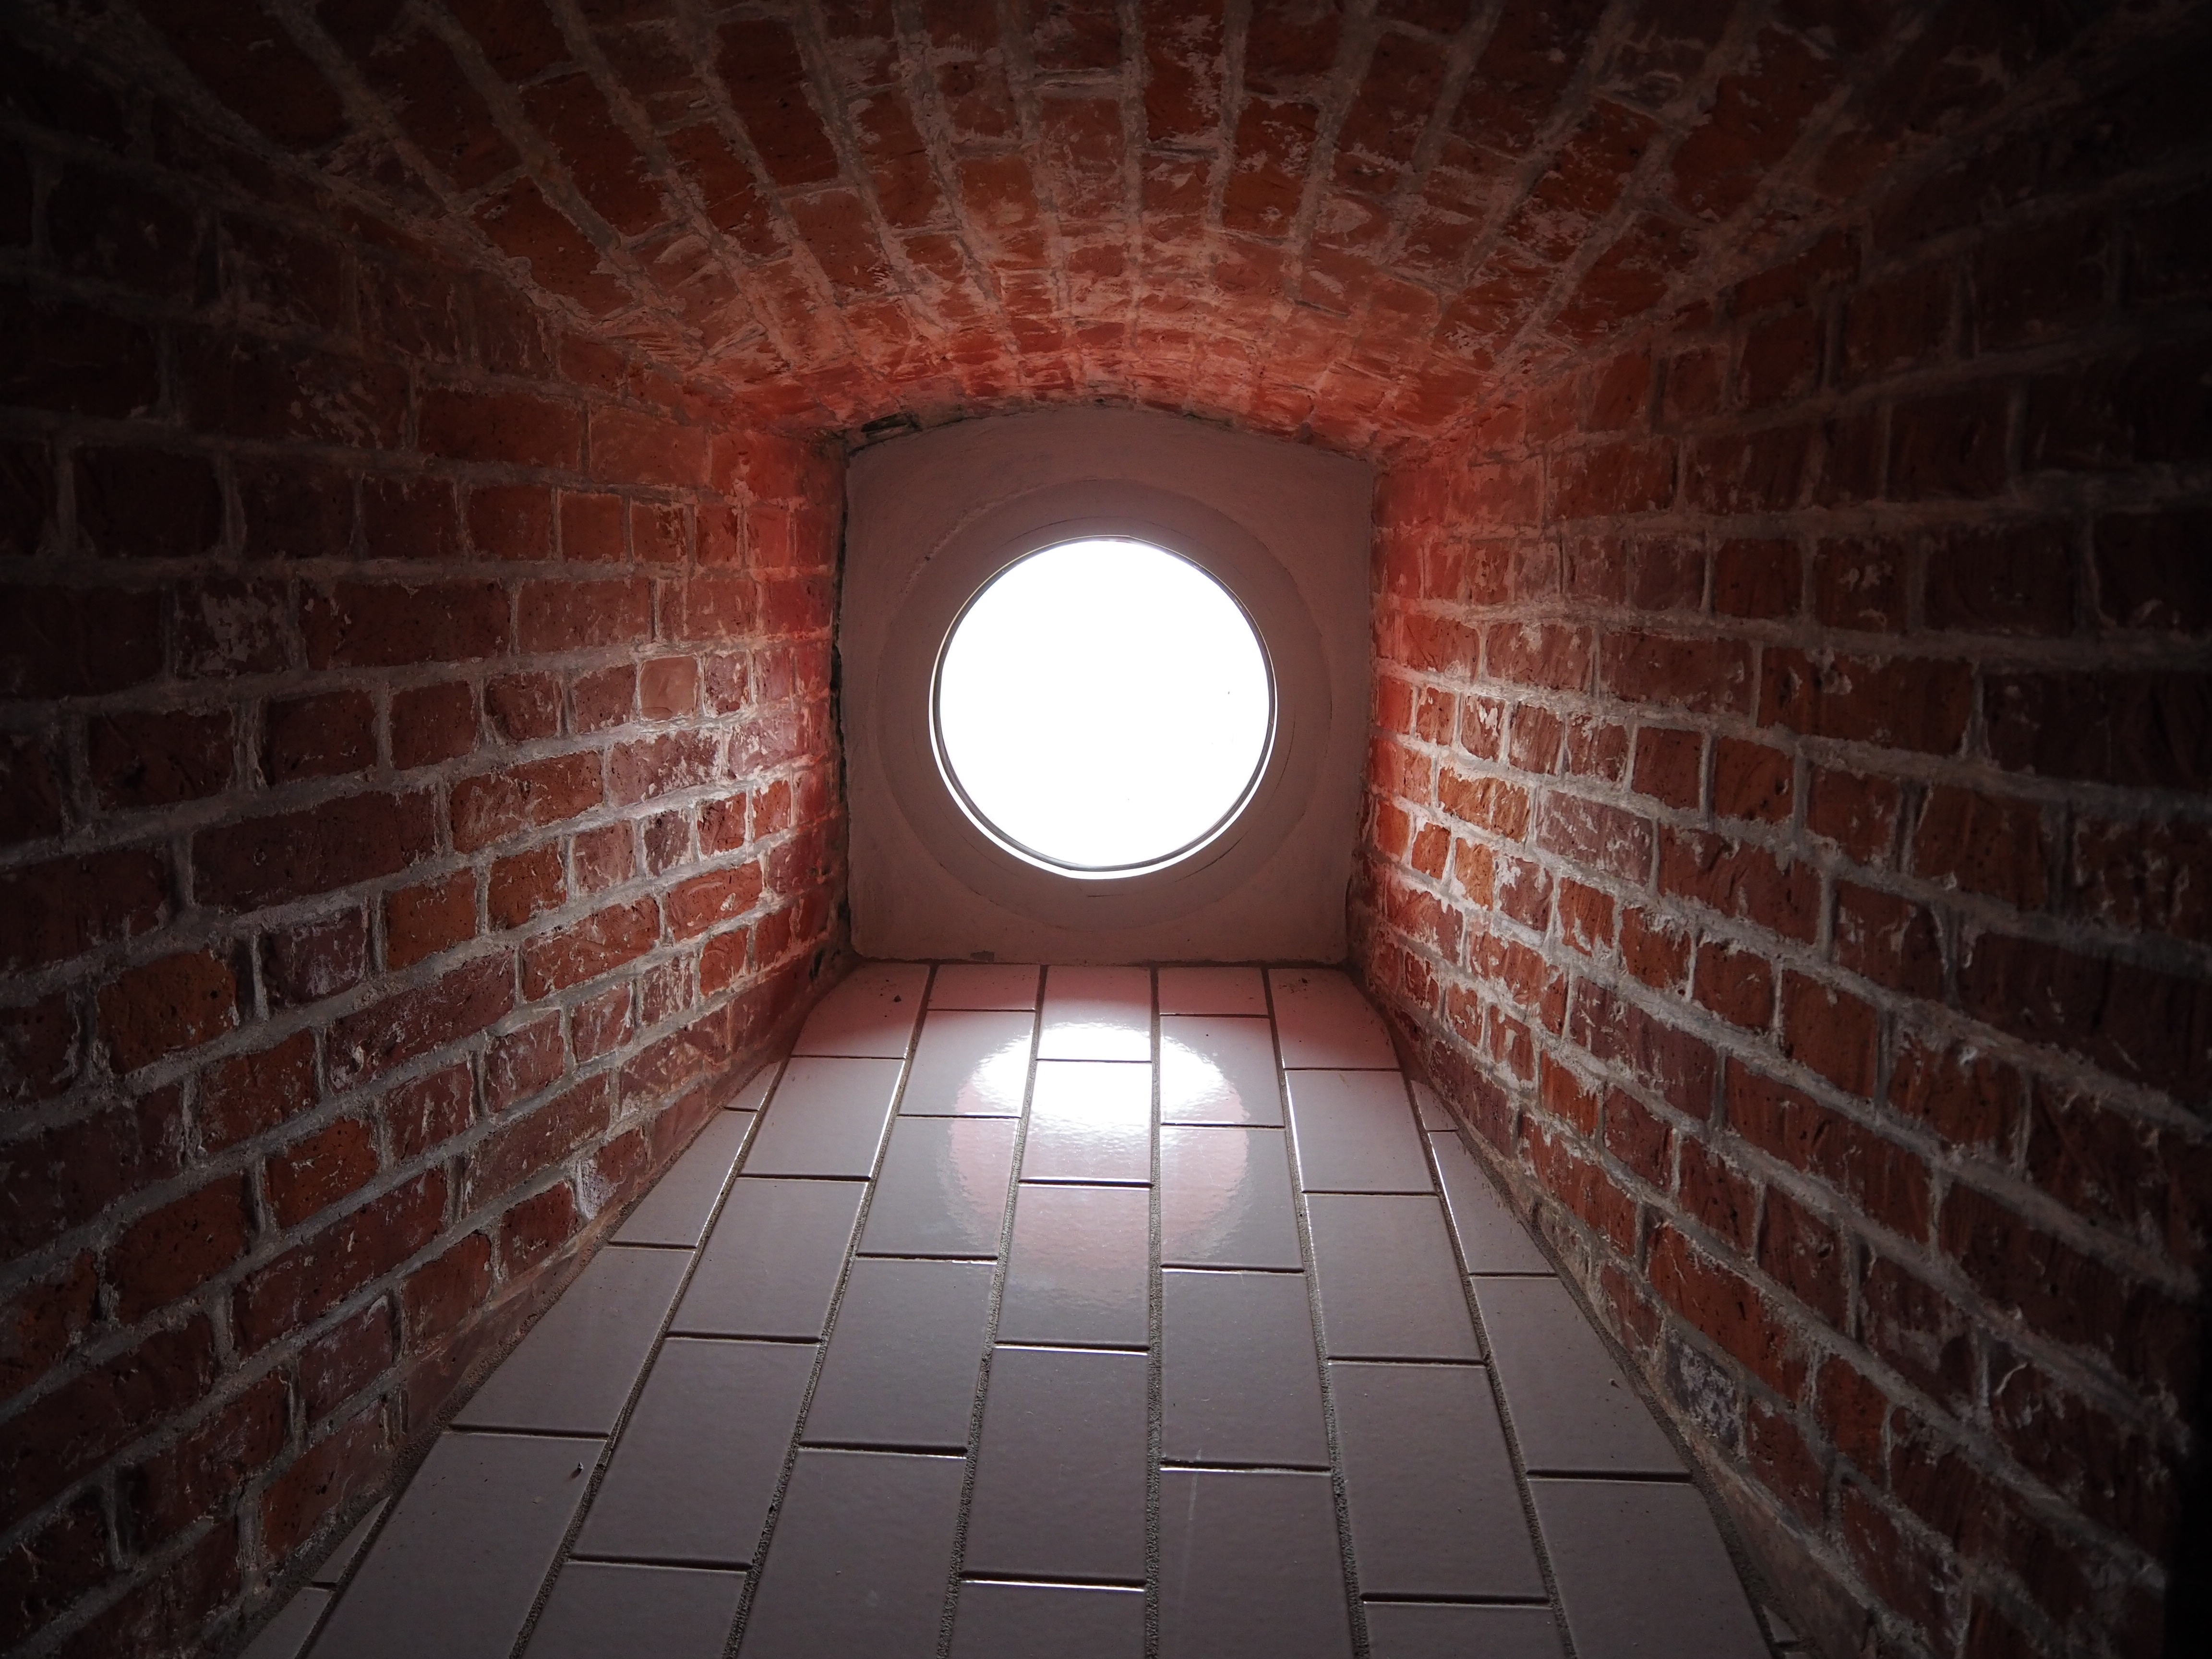
light, architecture, floor, window, wall, staircase, arch, red, hall, darkness, room, brick, lighting, symmetry, shape, mirroring, amrum, flooring, lighthouse amrum